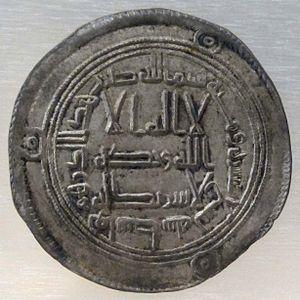
Cette liste présente les dirigeants de la Perse et de l'Iran.
Hichām ou ʾAbū Al-Walīd Hichām ibn ʿAbd Al-Malik, né en 691 et mort le mercredi 6 février 743, est le dixième calife omeyyade. Il succède à son frère Yazīd II en 724. Il est le quatrième fils de ʿAbd Al-Malik à devenir calife. Son assez long règne marque l'apogée militaire du Califat omeyyade.